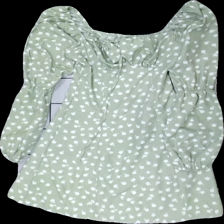
View: back
Type: Dress
Category: Ladies
Brand: Not in the list
Brand text on label: Shein
Colors: White, Green
Material: 100% polyester
Pattern: Floral print
Cut: Regular, Loose
Size: S
Season: All
Price range: 50-100
Recommended usage: Reuse